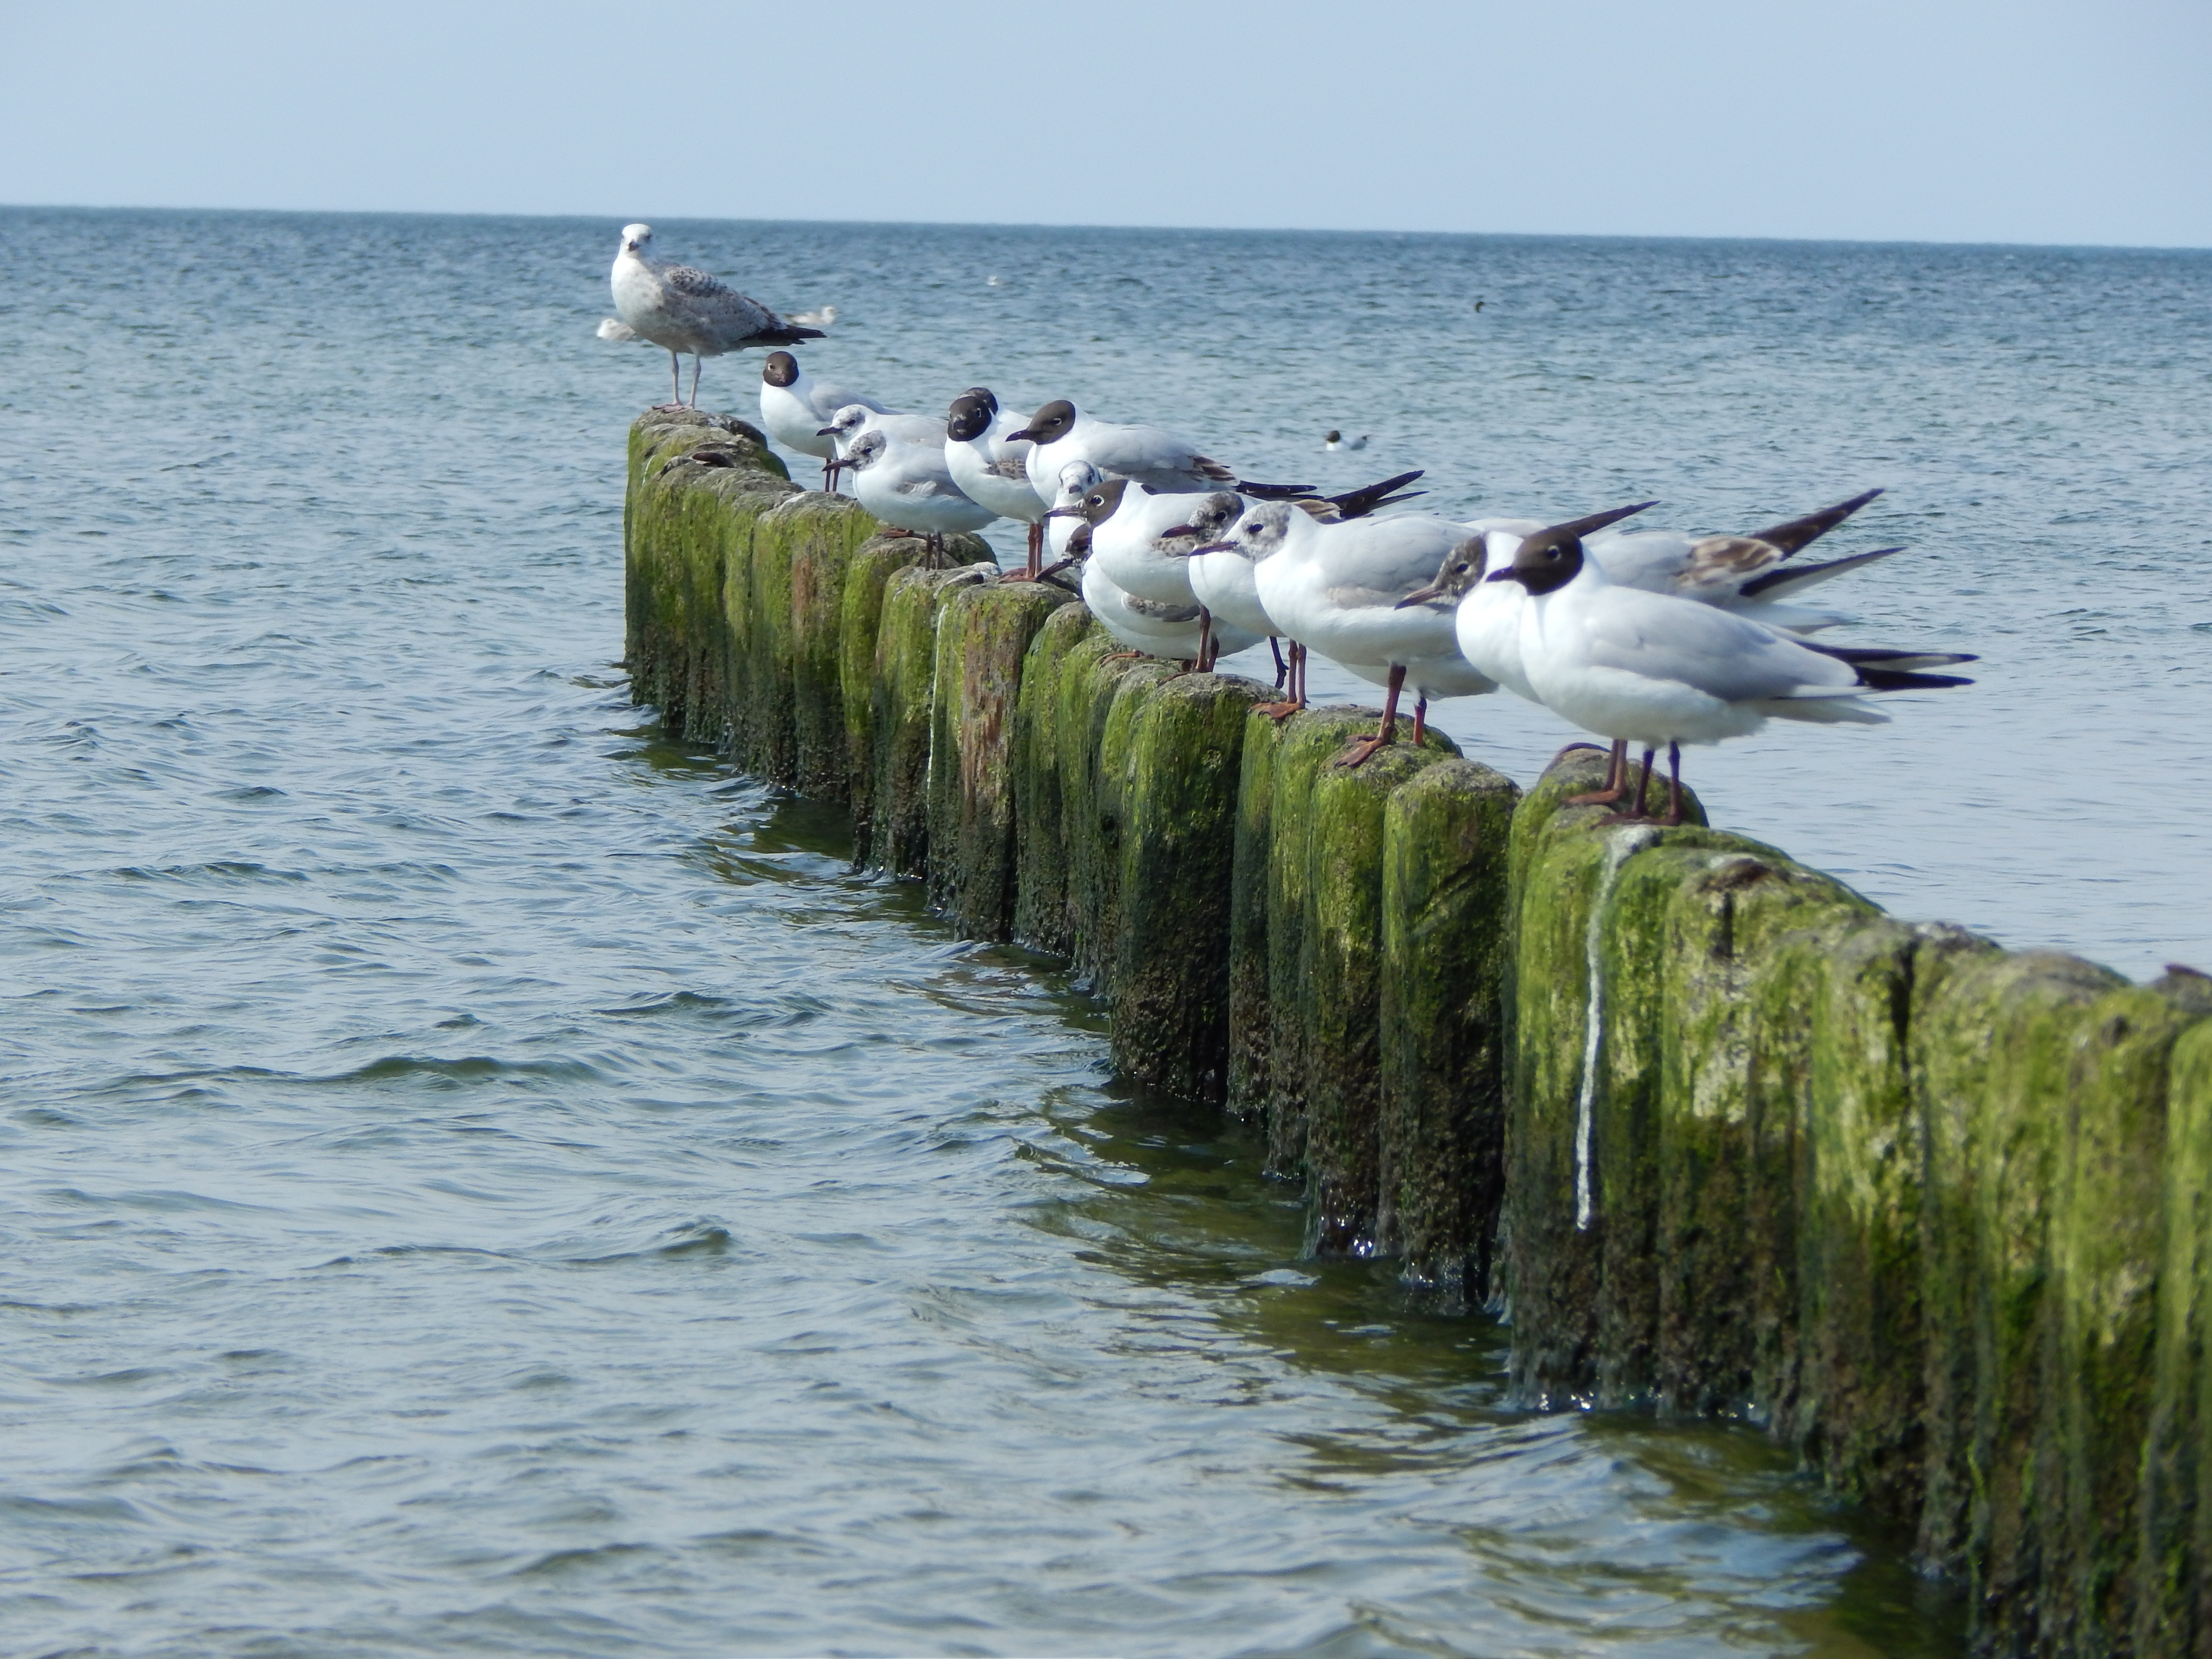
landscape, sea, coast, water, bird, sky, shore, pier, seabird, summer, coastline, gull, jetty, birds, breakwater, charadriiformes